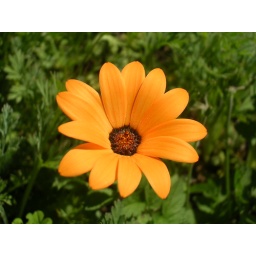
orange flower by nini